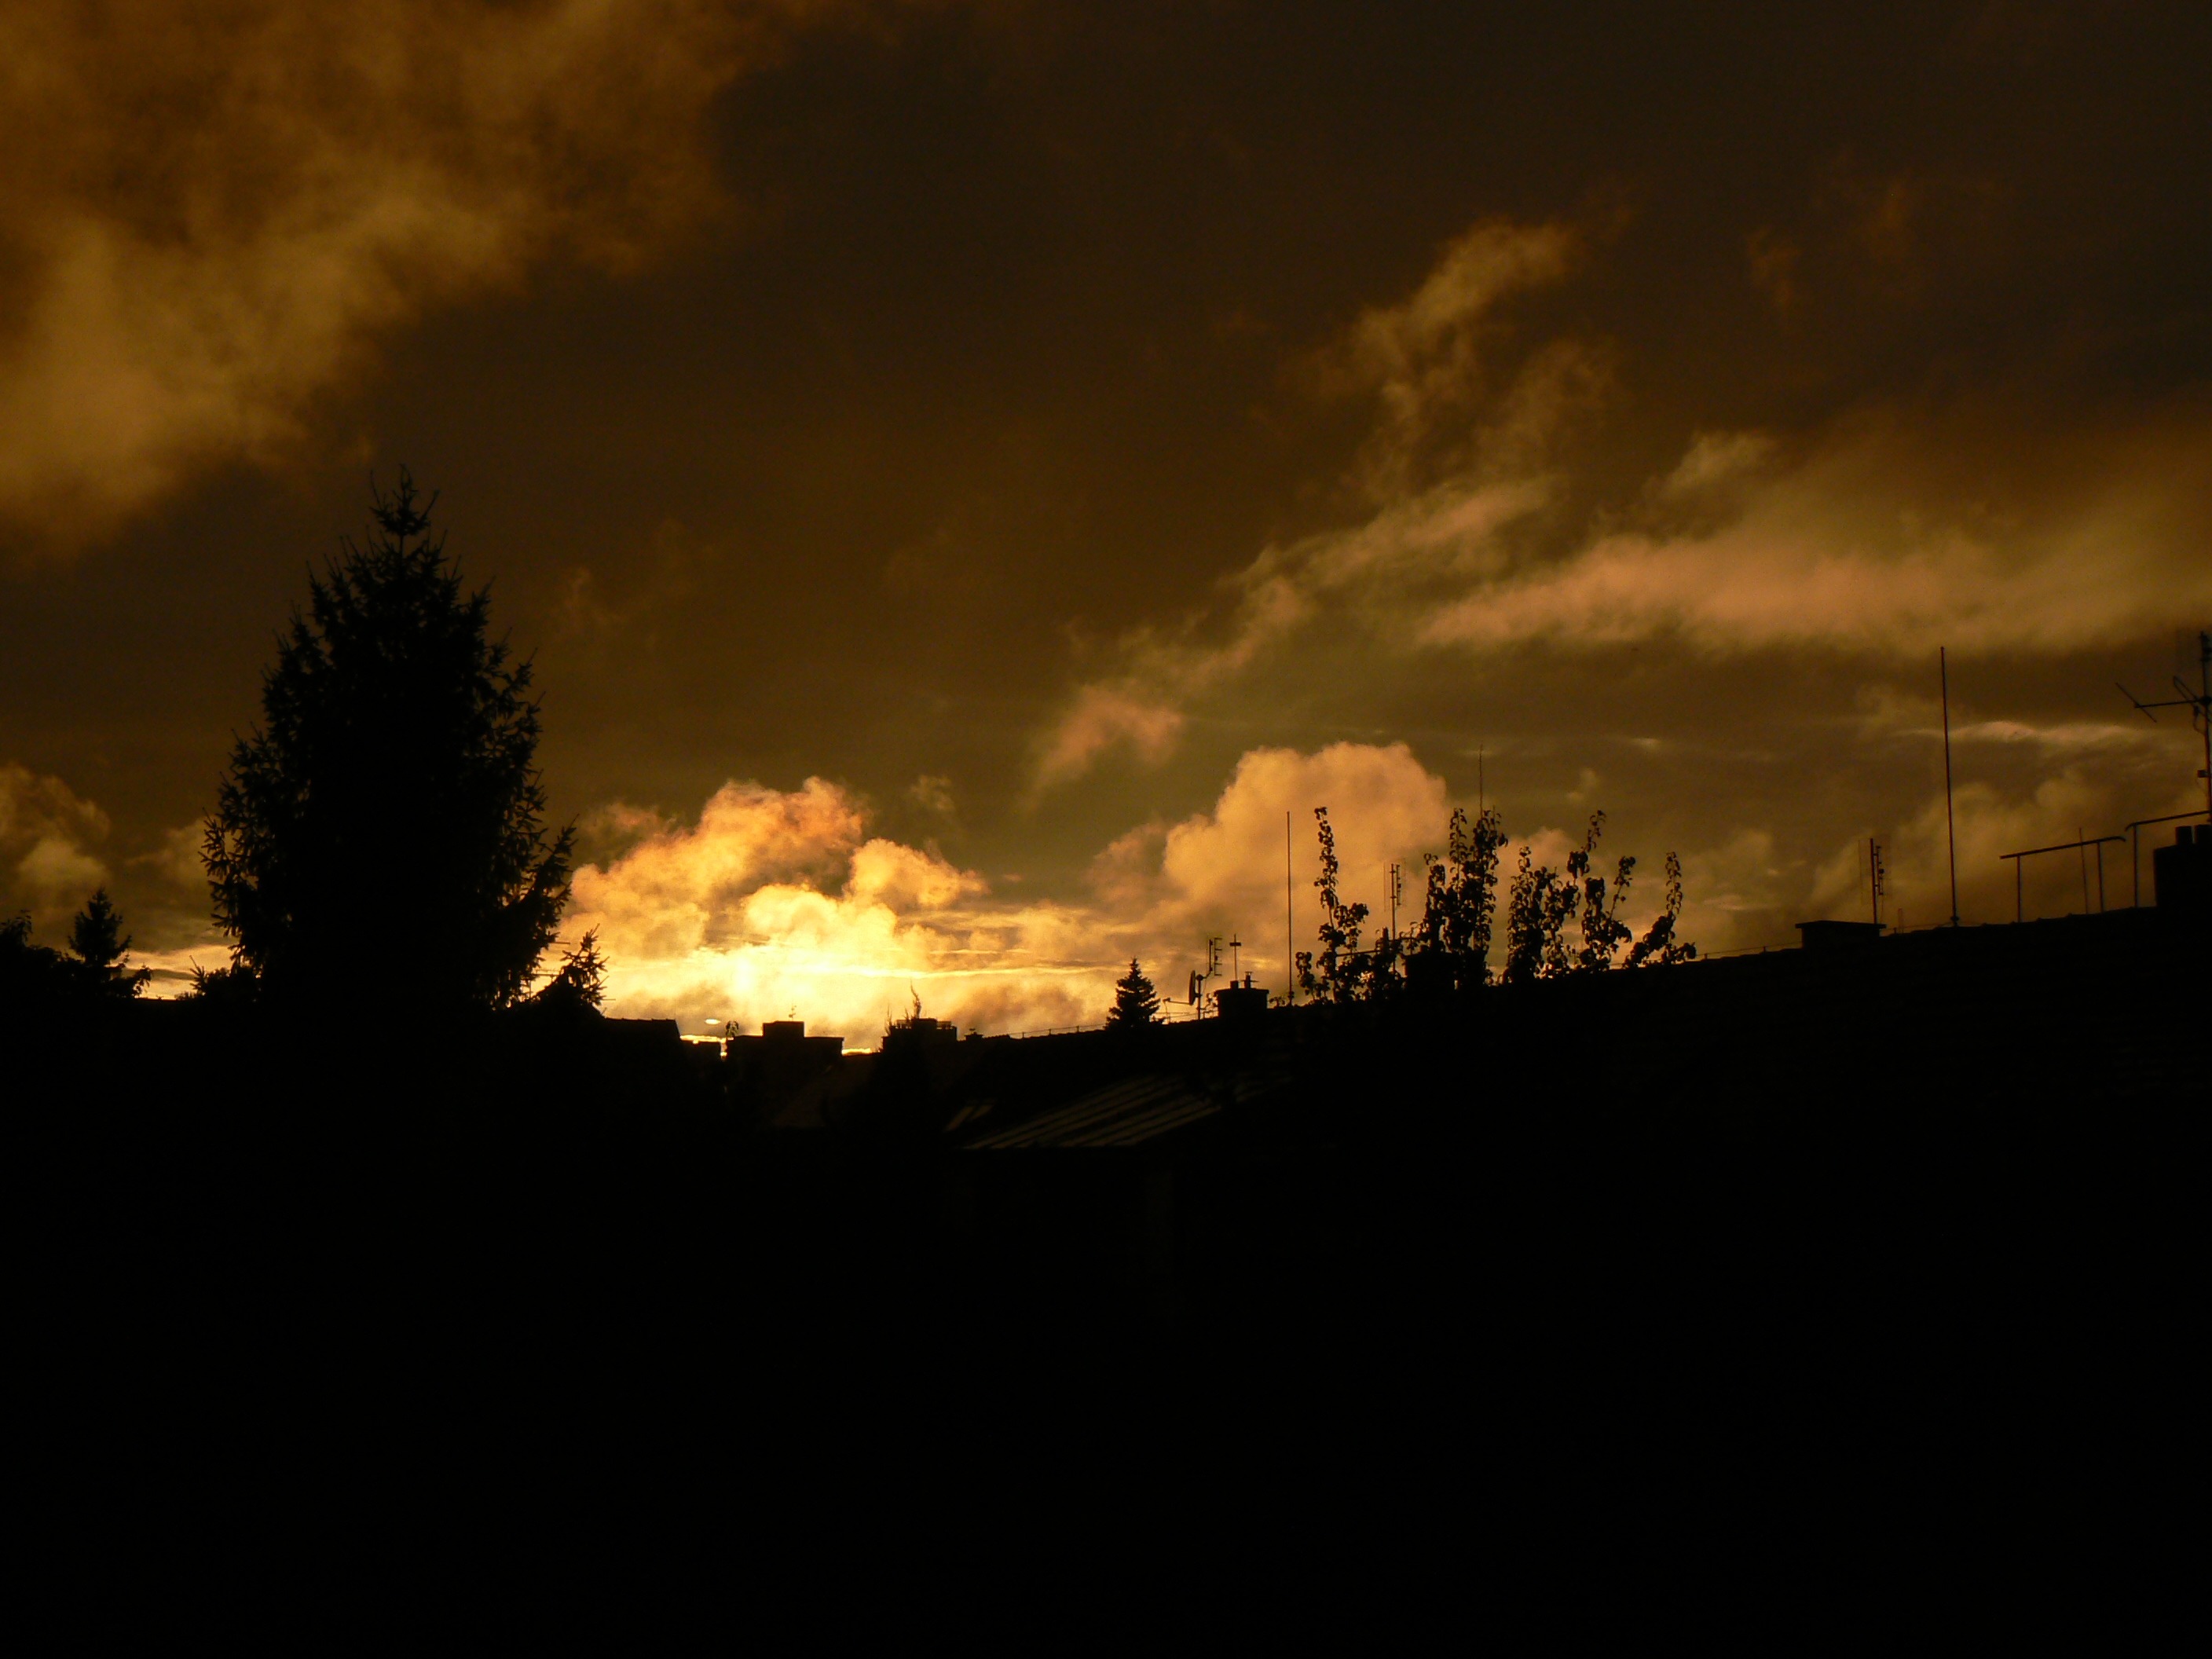
tree, light, cloud, sky, sun, sunrise, sunset, night, sunlight, morning, dawn, atmosphere, solitude, dusk, evening, darkness, west, clouds, afterglow, meteorological phenomenon, atmospheric phenomenon